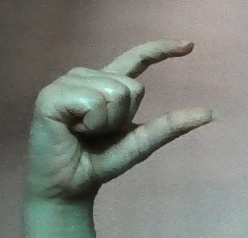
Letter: dal